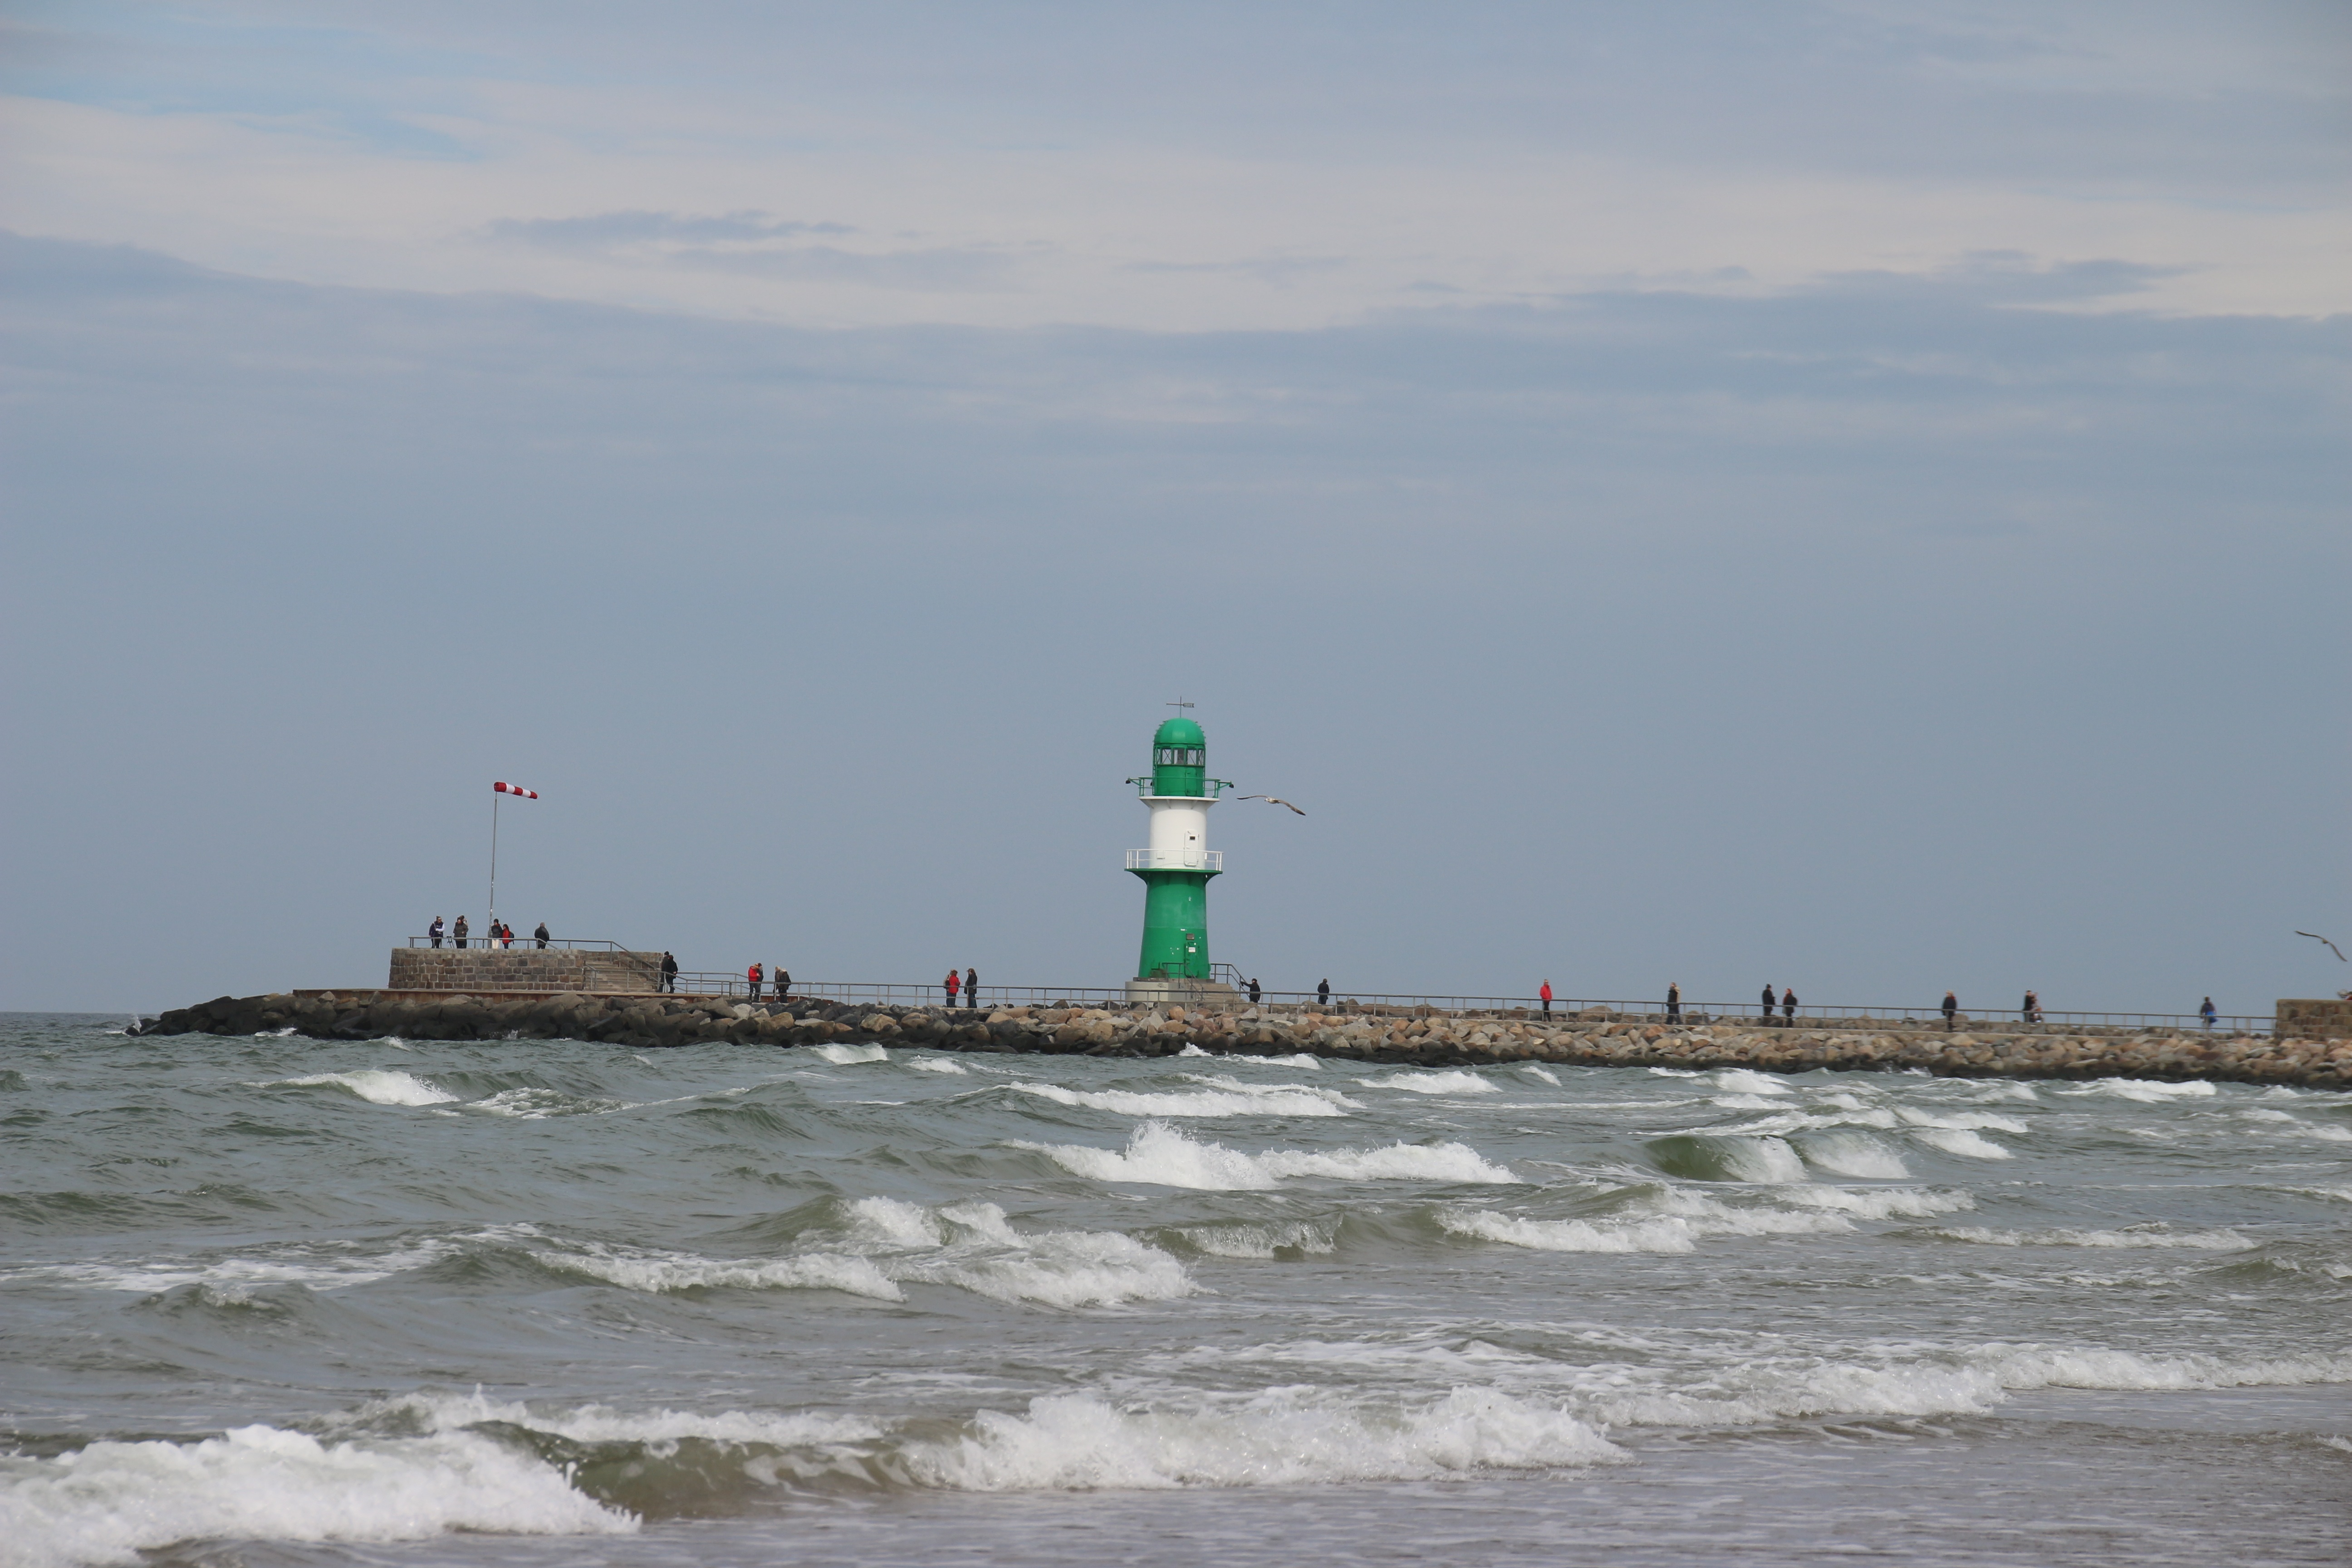
beach, sea, coast, ocean, lighthouse, shore, wave, pier, tower, bay, channel, breakwater, cape, wind wave